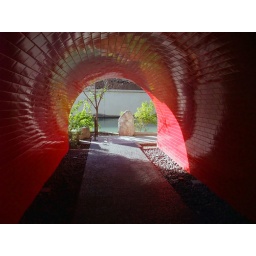
San Antonio - January 2011 - Tunnel under the road at the end of the river walk